Slosh dynamics

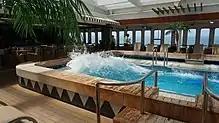
Water sloshing in the swimming pool of a cruise ship undergoing pitching motion

In fluid dynamics, slosh refers to the movement of liquid inside another object (which is, typically, also undergoing motion).